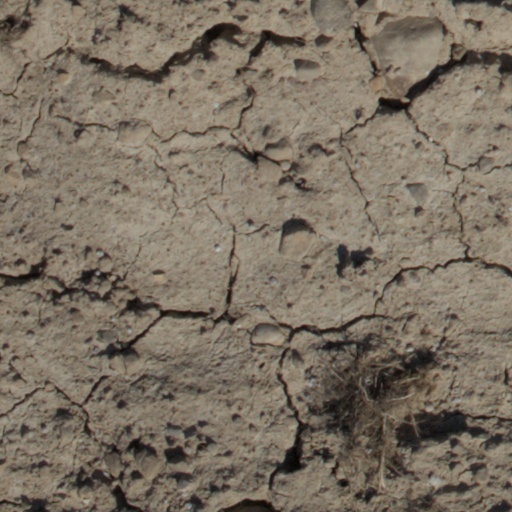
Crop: wheat